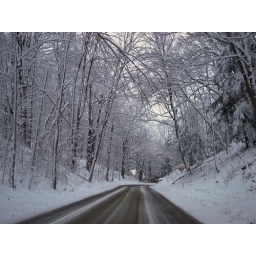
A winter storm has left its mark, coating the trees in a beautiful white coating of snow.